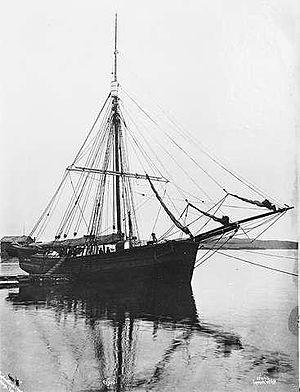
Le Gjøa est le premier navire à avoir franchi le passage du Nord-Ouest. Roald Amundsen et son équipage de six hommes réalisèrent cette expédition au cours d'un voyage de trois ans, entre 1903 et 1906.